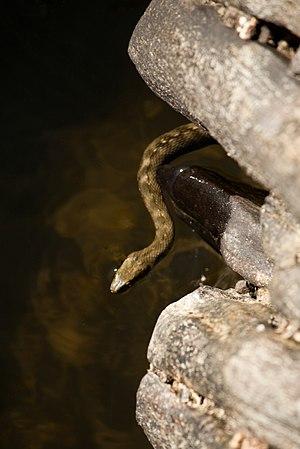
La couleuvre vipérine, aussi appelée couleuvre mauresque, est une espèce de serpents de la famille des Natricidae.